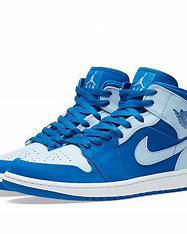
Brand: Jordan
Model: 1 Mid